Automatic rifle

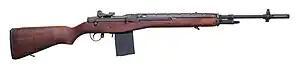
U.S. M14 rifle, advanced by the proponents of the battle rifle concept

However, senior American commanders, having faced fanatical enemies and experienced major logistical problems during World War II and the Korean War, insisted that a single powerful .30 caliber cartridge be developed, that could not only be used by the new automatic rifle, but by the new general purpose machine gun (GPMG) in concurrent development. This culminated in the development of the 7.62×51mm NATO cartridge and the M14 rifle which was basically an improved select-fire M1 Garand with a 20-round magazine. The U.S. also adopted the M60 GPMG. Its NATO partners adopted the FN FAL and HK G3 rifles, as well as the FN MAG and Rheinmetall MG3 GPMGs.